List of tram accidents

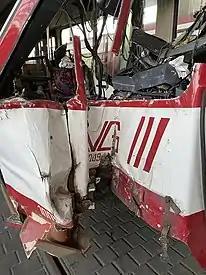

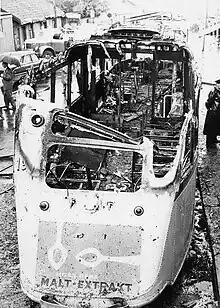
Tram fire in Oslo, 1958.

On 3 June 1902, a Haarlemsche Tramway-Maatschappij tram derailed at the Raambrug, Haarlem, North Holland and plunged into a canal.